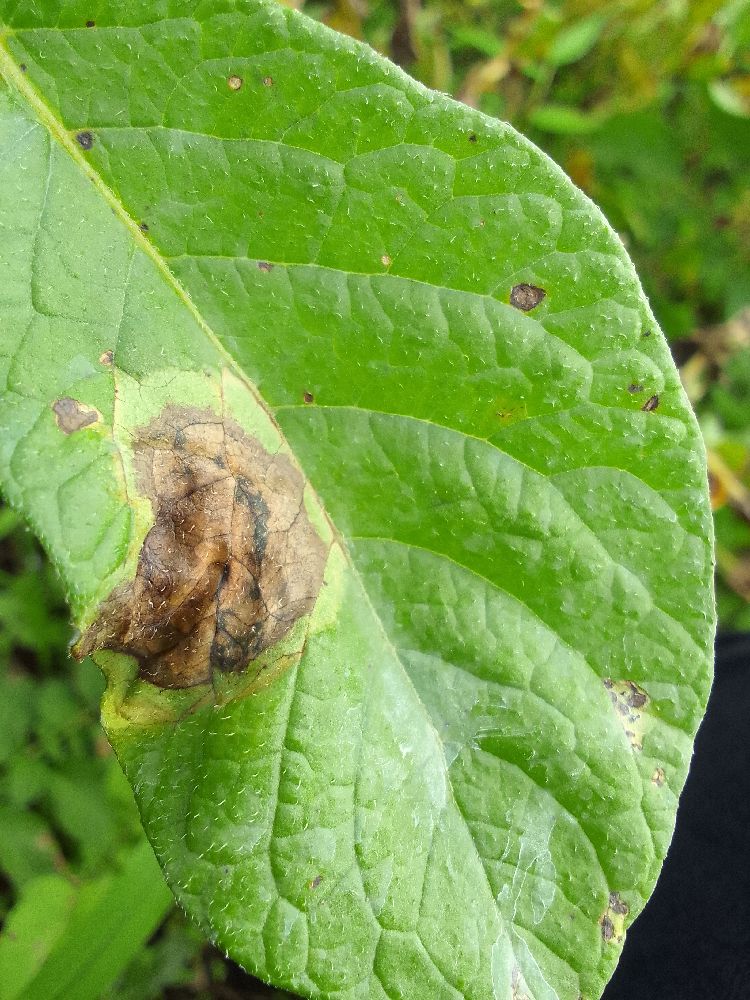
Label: Late blight